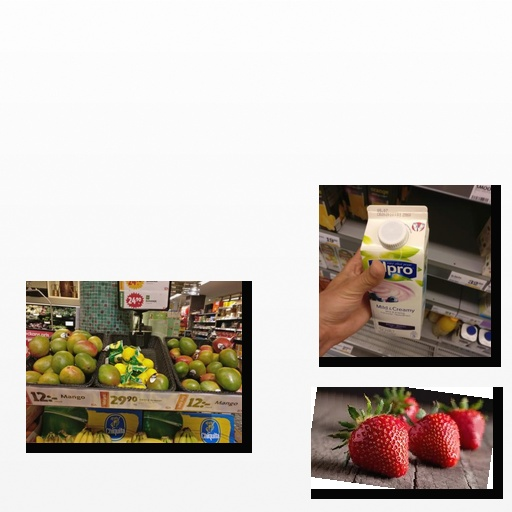
Food items: mango, blueberry_soy_yogurt, strawberry